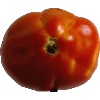
Label: Tomato 1